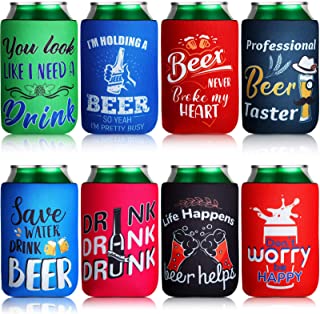
Label: metal